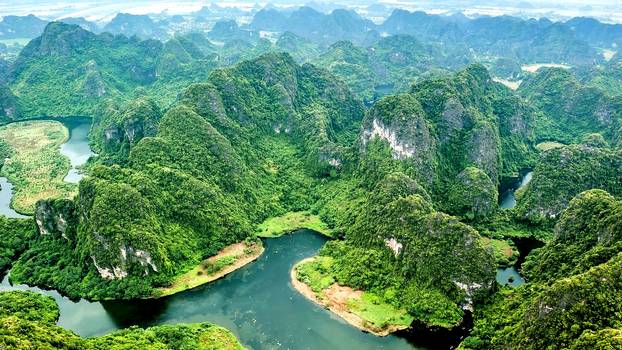
Label: No Watermark